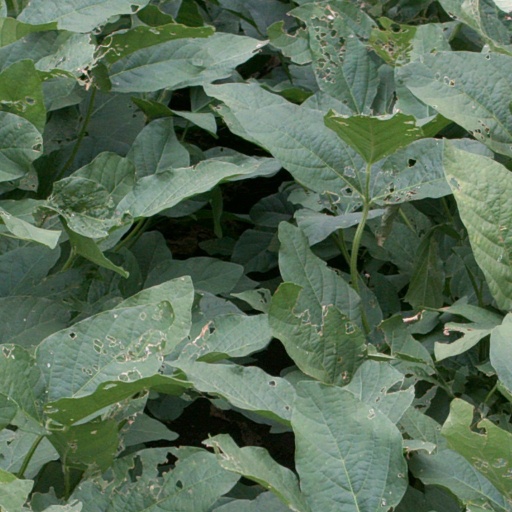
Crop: soybean